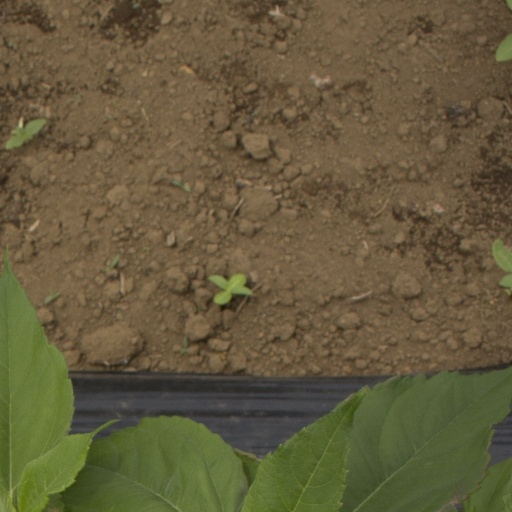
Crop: Jerusalem artichoke